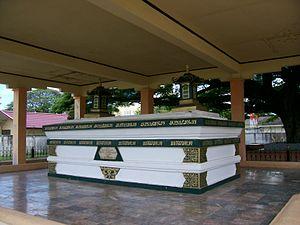
Le sultan Iskandar Muda 1583 ? - 27 décembre 1636, « Alexandre le Jeune » en malais, était le 12ᵉ souverain d'Aceh dans le nord de l'île de Sumatra en Indonésie. C'est sous son règne que le royaume atteint sa plus grande extension territoriale et devient l'État le plus puissant et le plus prospère de l'ouest de l'archipel indonésien. Sous Iskandar Muda, Aceh fait conquête sur conquête et devient un centre commercial et religieux de renommée internationale.